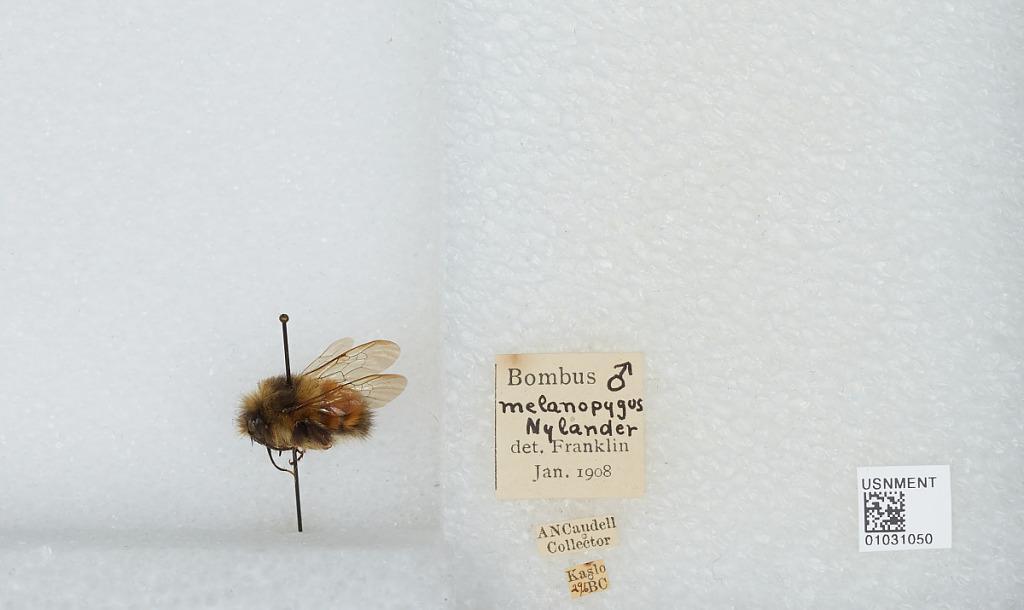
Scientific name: Bombus (Pyrobombus) melanopygus Nylander
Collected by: A. Candell
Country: Canada
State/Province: British Columbia
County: Kootenay
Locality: Kaslo
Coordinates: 49.9133, -116.911
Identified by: Franklin